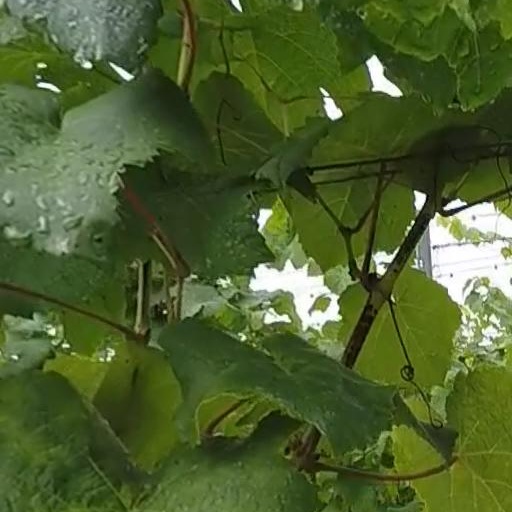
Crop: grape